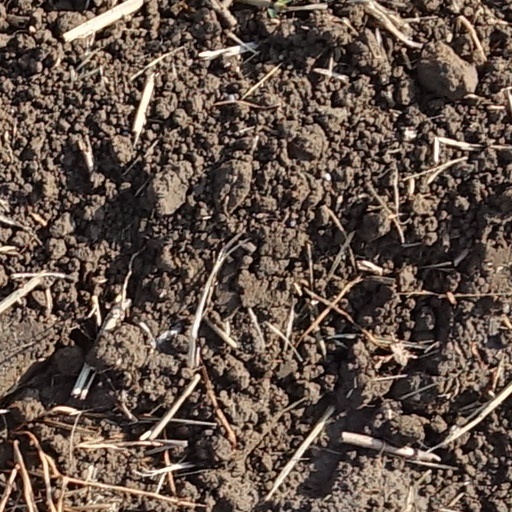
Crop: wheat